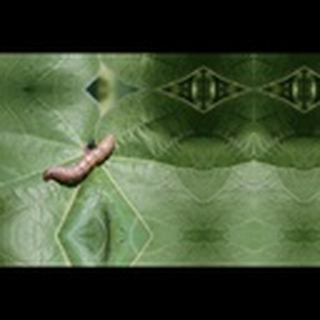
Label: cotton_army_worm